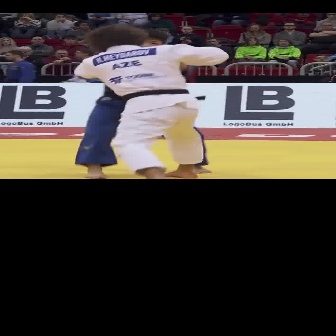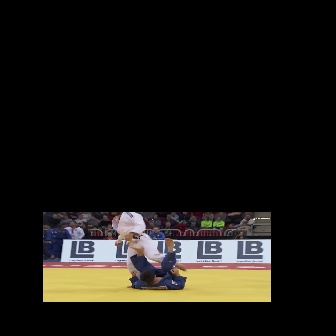
  Please identify the target specified by the bounding box [72,23,227,178] in the first image and locate it in the second image. Return the coordinates in [x_min,y_min,x_max,y_max] format.
Answer: [110,212,186,287]